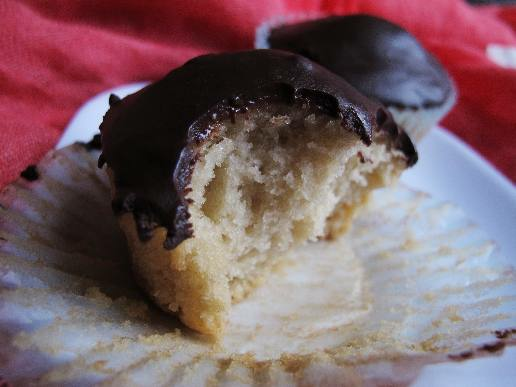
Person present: No